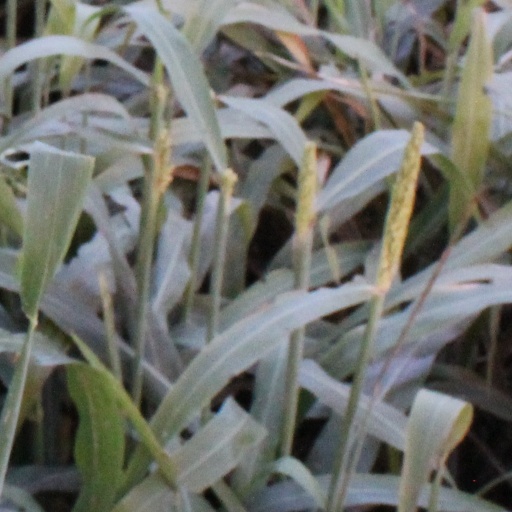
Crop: sorghum